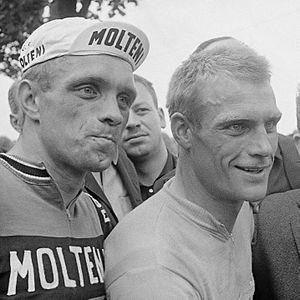
Willi Altig est un coureur cycliste allemand. Professionnel de 1960 à 1967, il a remporté une étape du Tour d'Italie 1964 et a été cinq fois champion d'Allemagne sur piste.
Rudi Altig, né le 18 mars 1937 à Mannheim et mort le 11 juin 2016 à Remagen, est un coureur cycliste allemand. À la fois puissant et orgueilleux, il a d'abord officié sur la piste avant de briller sur la route, tout d'abord comme sprinteur avant de devenir un coureur assez complet. Cela lui a d'ailleurs permis de bien figurer dans les classiques ainsi que dans les grands tours, malgré certaines difficultés en haute montagne. Sa polyvalence l'a conduit à endosser le maillot jaune dans les quatre Tours de France qu'il a courus : en 1962, en 1964, en 1966 et en 1969. Il compte à son palmarès un grand tour, le Tour d'Espagne 1962 et des classiques prestigieuses, le Tour des Flandres 1964 et Milan-San Remo 1968.